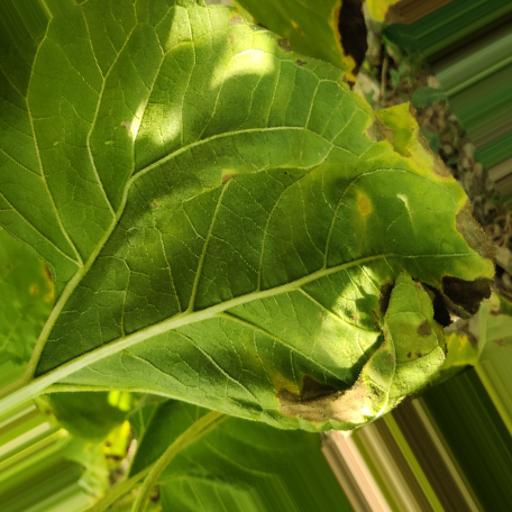
Label: Downy_mildew